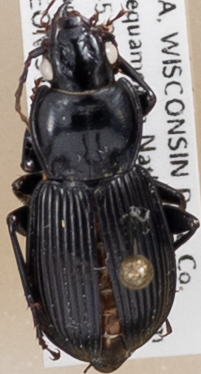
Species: Pterostichus novus
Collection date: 2022-08-09
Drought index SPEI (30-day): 0.304
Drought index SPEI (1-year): -0.676
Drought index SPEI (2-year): -0.404